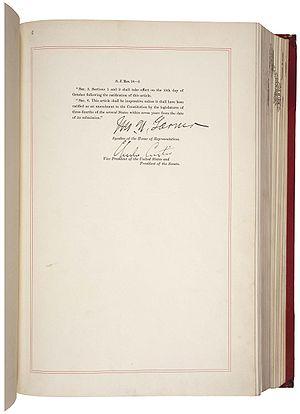
Le XXᵉ amendement de la Constitution des États-Unis établit le début et la fin des dates d'élection des bureaux fédéraux. Il traite également de la probabilité du cas de la non élection d'un président. Il est ratifié le 23 janvier 1933.